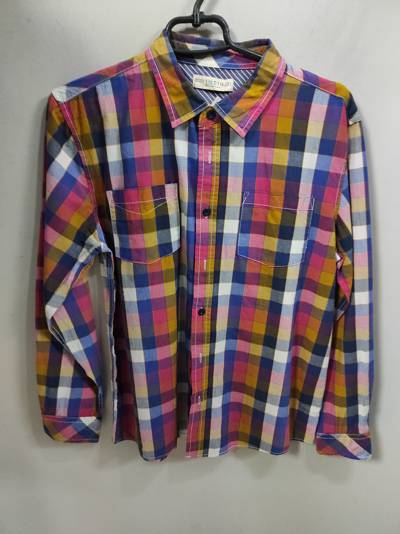
Waste category: clothes